Galaxy 4

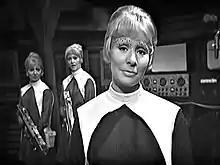
The Drahvins are depicted as beautiful but ultimately cruel, in contrast to the unattractive but friendly Rills. They were originally male, but rewritten as female due to the emerging women's liberation movement.

Galaxy 4 is the first serial of the third season of the British science fiction television series "Doctor Who". Written by William Emms and directed by Derek Martinus, the serial was broadcast on BBC1 in four weekly parts from 11 September to 2 October 1965. In the serial, the First Doctor (William Hartnell) and his travelling companions Vicki (Maureen O'Brien) and Steven (Peter Purves) arrive on an arid planet, where they encounter the beautiful but dangerous Drahvins and the hideous but friendly Rills, two crash-landed species in conflict with one another. Both species wish to escape as the planet is set to explode in two dawns, but the Drahvin leader Maaga (Stephanie Bidmead) wants only her people to make it out alive.